First Presbyterian Church (Lapwai, Idaho)

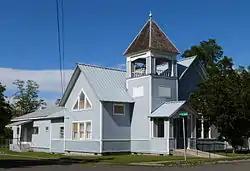
The First Presbyterian Church in 2015

The First Presbyterian Church at Locust and 1st Street, East in Lapwai, Idaho is a historic Presbyterian church built in 1909. It was added to the National Register in 1980.